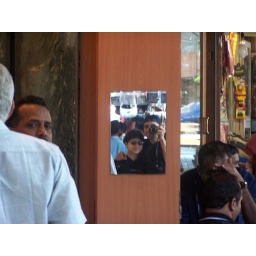
Saw this mirror staring at us in a crowded street